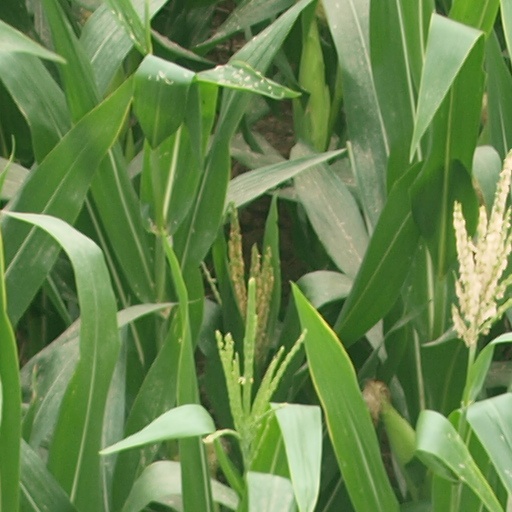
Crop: maize; corn